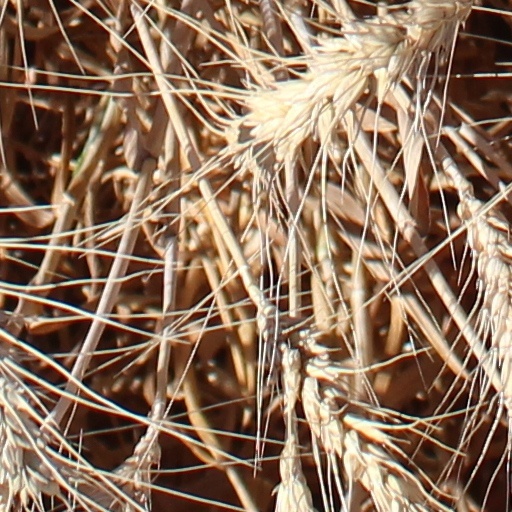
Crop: wheat